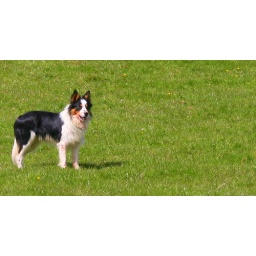
He was watching over a dying sheep in a remote field